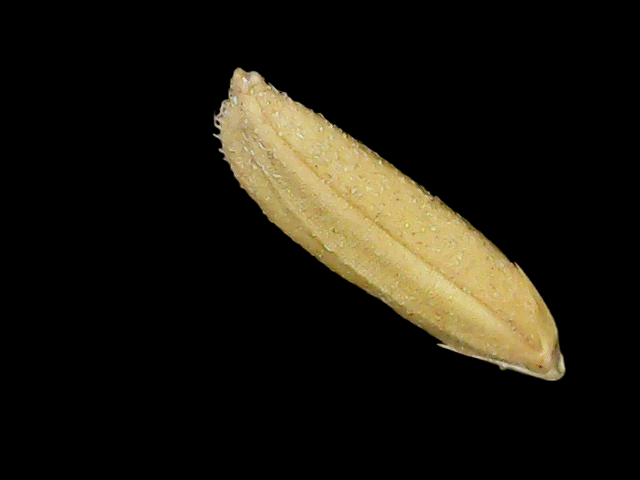
Rice variety: Binadhan16